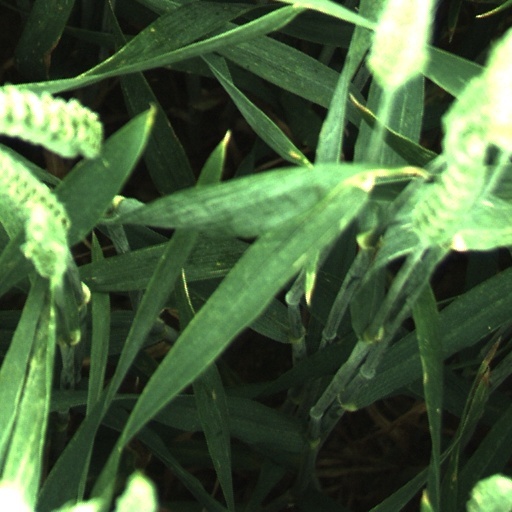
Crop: wheat